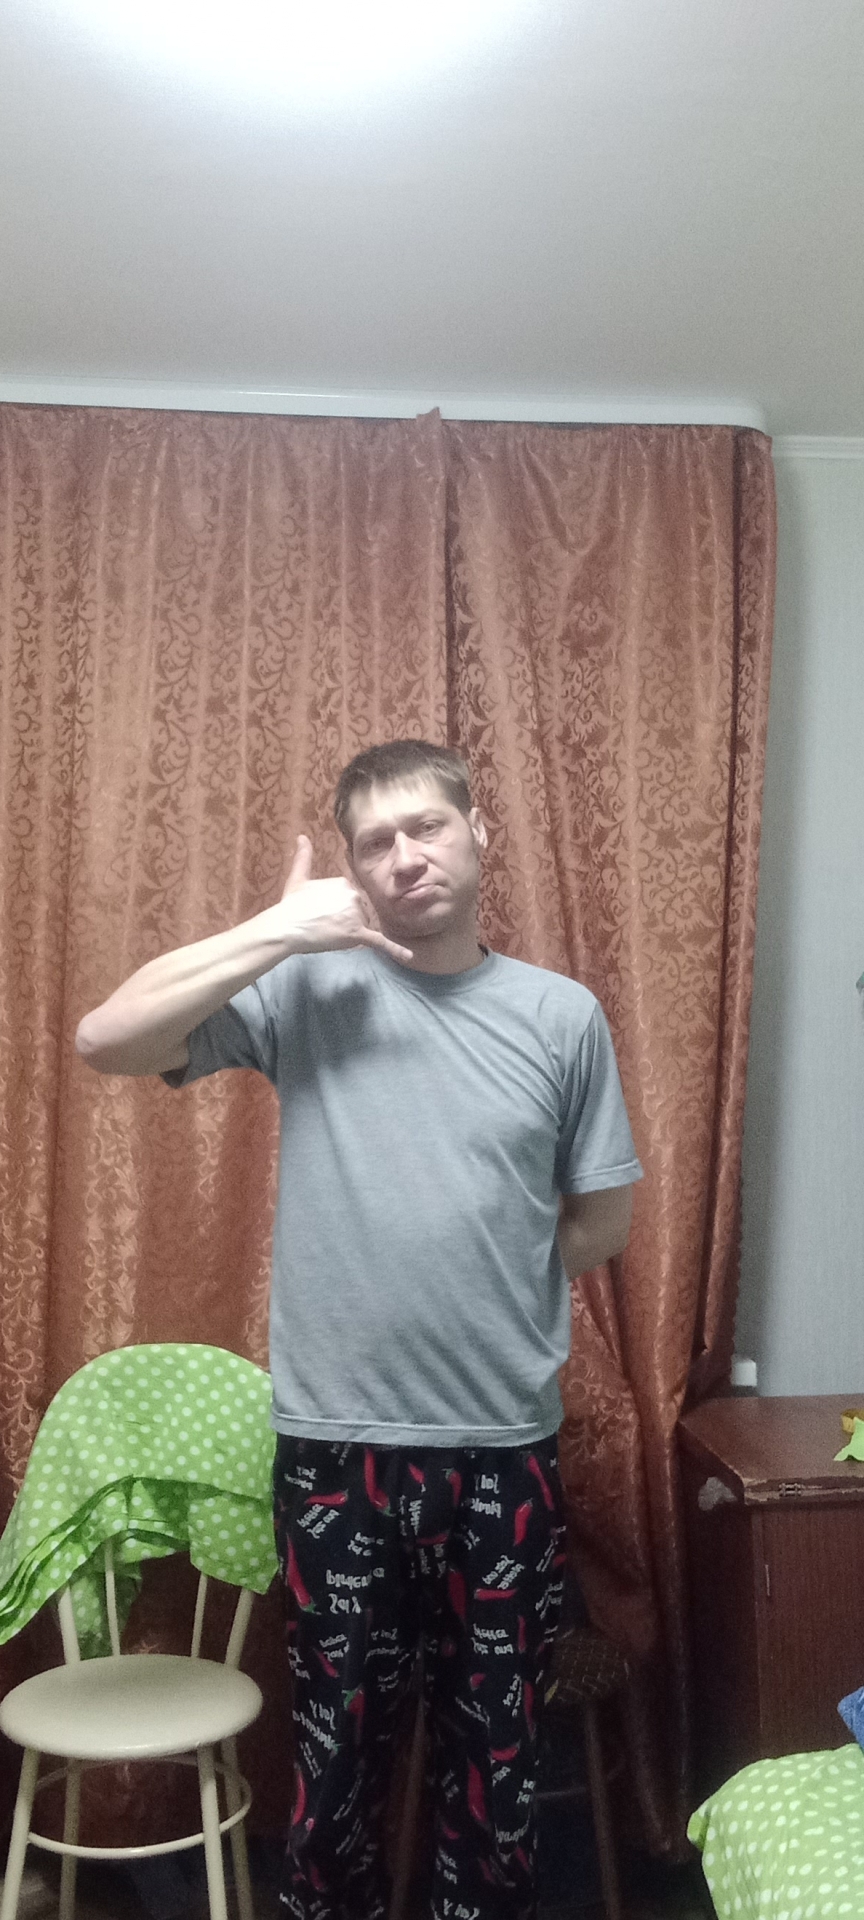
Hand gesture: call